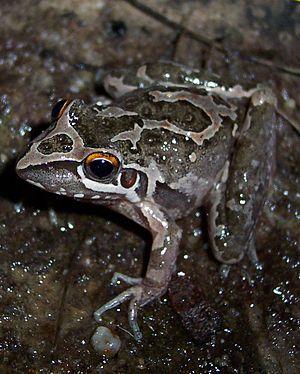
Litoria freycineti est une espèce d'amphibiens de la famille des Pelodryadidae.
Litoria est un genre d'amphibiens de la famille des Pelodryadidae, le seul de la sous-famille des Pelobiinae.
Les Pelodryadidae sont une famille d'amphibiens. Elle a été décrite par Albert Charles Lewis Günther en 1858.